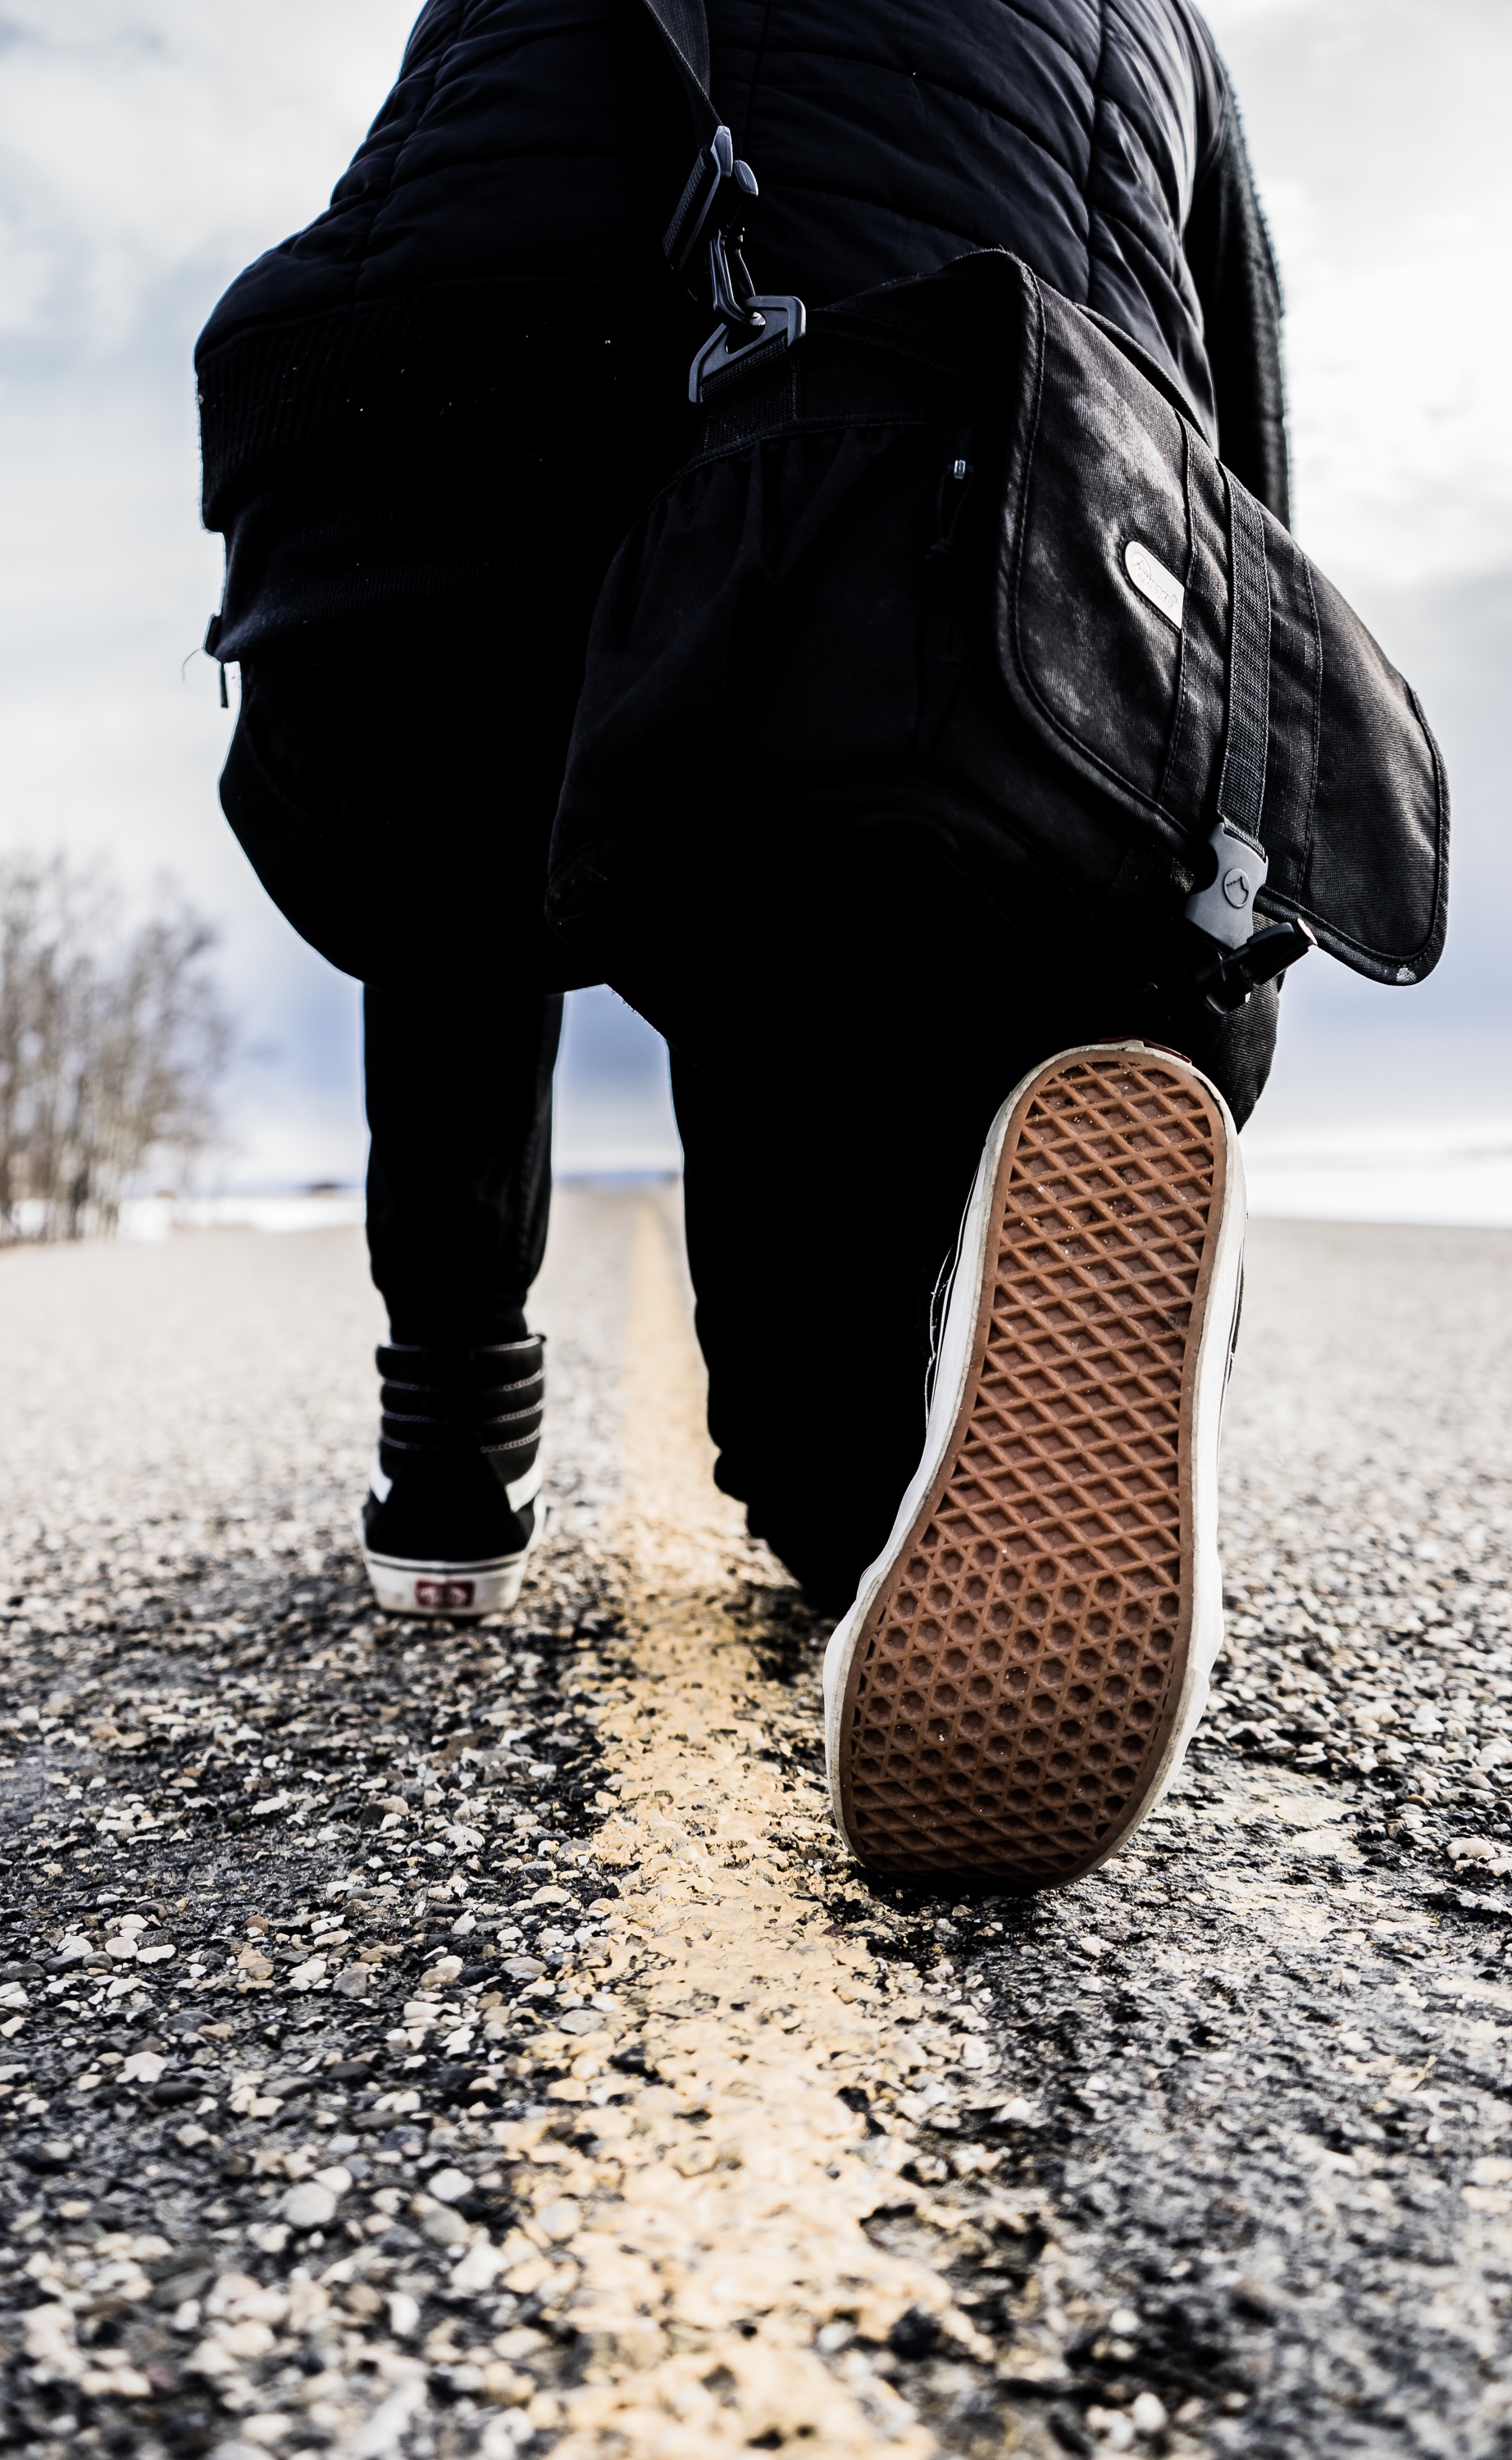
person, shoe, winter, leather, photographer, boot, leg, model, spring, foot, fashion, clothing, black, season, kneeling, human body, sneakers, footwear, beauty, photo shoot, high heeled footwear